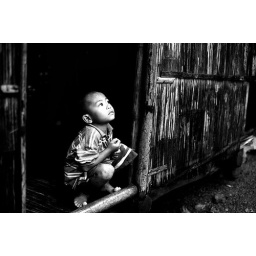
A poor Filipino boy squats at the door of his home in Negros Occidental, the Philippines.